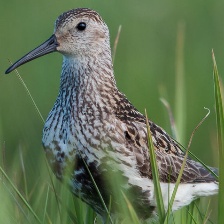
Species: DUNLIN
Scientific name: CALIDRIS ALPINA
ImageNet parent category: red-backed_sandpiper